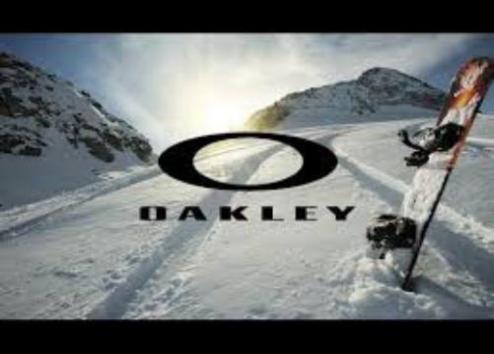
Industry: Sports